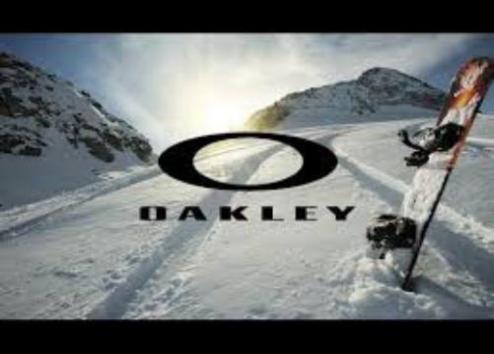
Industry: Sports